Chatral Sangye Dorje

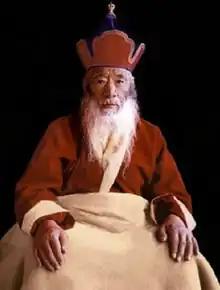

Chatral Sangye Dorje Rinpoche ("Enlightened Indestructible Freedom From Activity"; June 18, 1913 – December 30, 2015) was a Tibetan Dzogchen master and a reclusive "ngagpa" yogi, known for his great realization and strict discipline. Chatral Sangye Dorje was a disciple of Khenpo Ngawang Pelzang and was widely regarded as one of the most highly realized Dzogchen yogis. In addition to his relationship with Khenpo Ngagchung, Chatral Sangye Dorje also studied with some of the last century's most renowned masters, including Dudjom Jigdral Yeshe Dorje, Dzongsar Khyentse Chökyi Lodrö, and the famed Kunzang Dekyong Wangmo. Chatral Sangye Dorje was one of the primary lineage holders of the Longchen Nyingthig, and in particular the lineage that descends through Jigme Lingpa's heart son Jigme Gyalwe Nyugu and then on to Patrul Rinpoche.